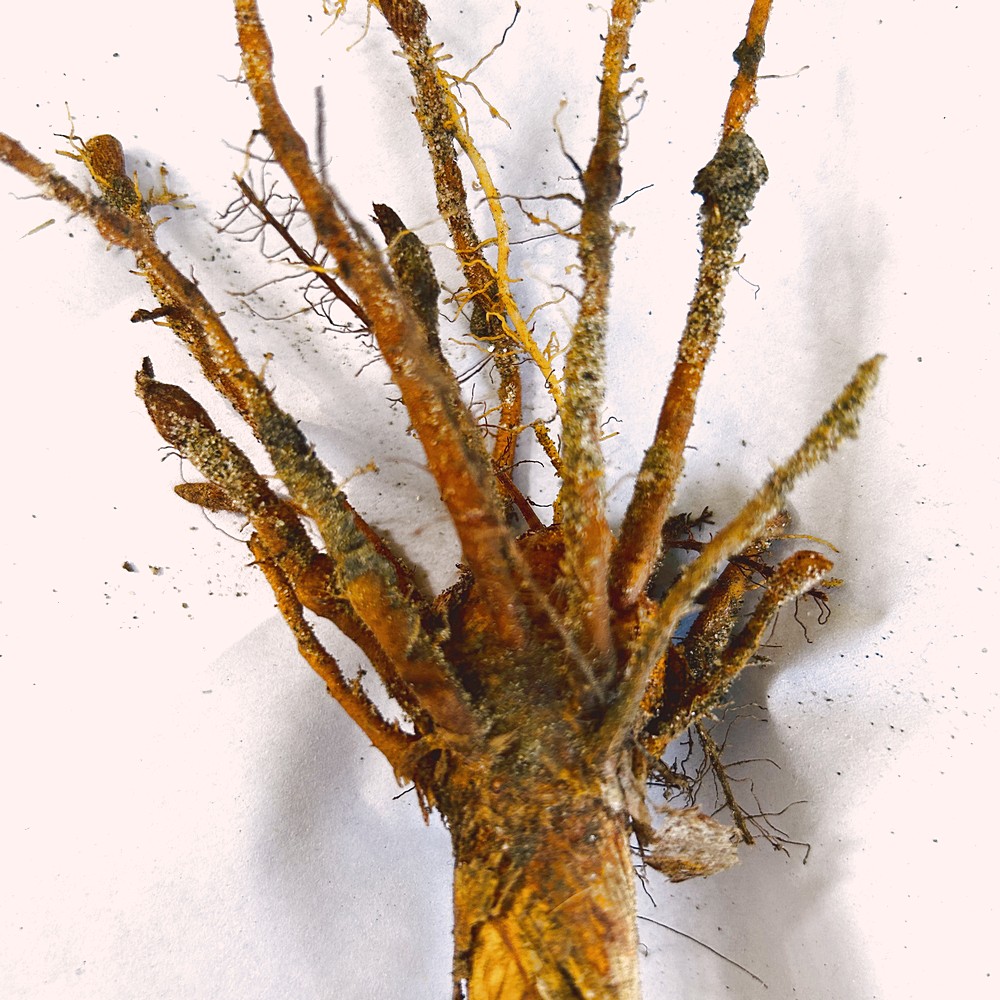
Label: Rhizome Disease Root